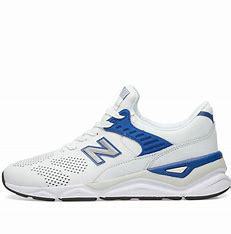
Brand: New
Model: Balance New Balance X 90